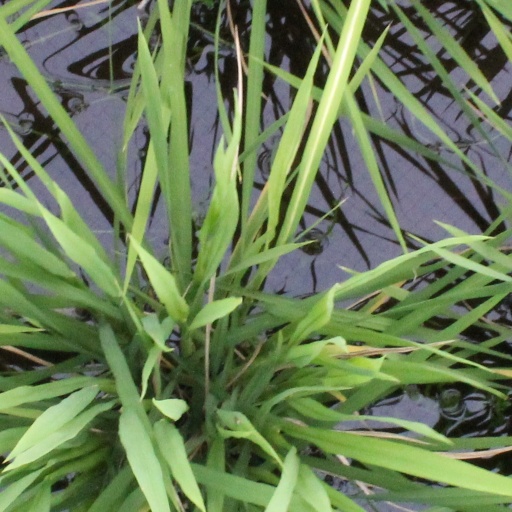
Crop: rice